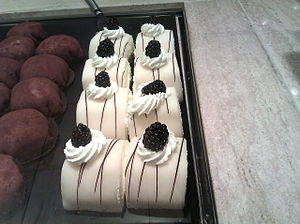
Flødekage
Forrest til højre ses en række gåsebryster (i en uortodoks variant med brombær øverst) og til venstre nogle kartoffelkager.
Flødekagen er en gammel dansk klassiker inden for kager, som kan købes hos stort set alle bagere og konditorer. Kagen har sin oprindelse i 1900-tallet og har været populær hos den brede befolkning lige siden.